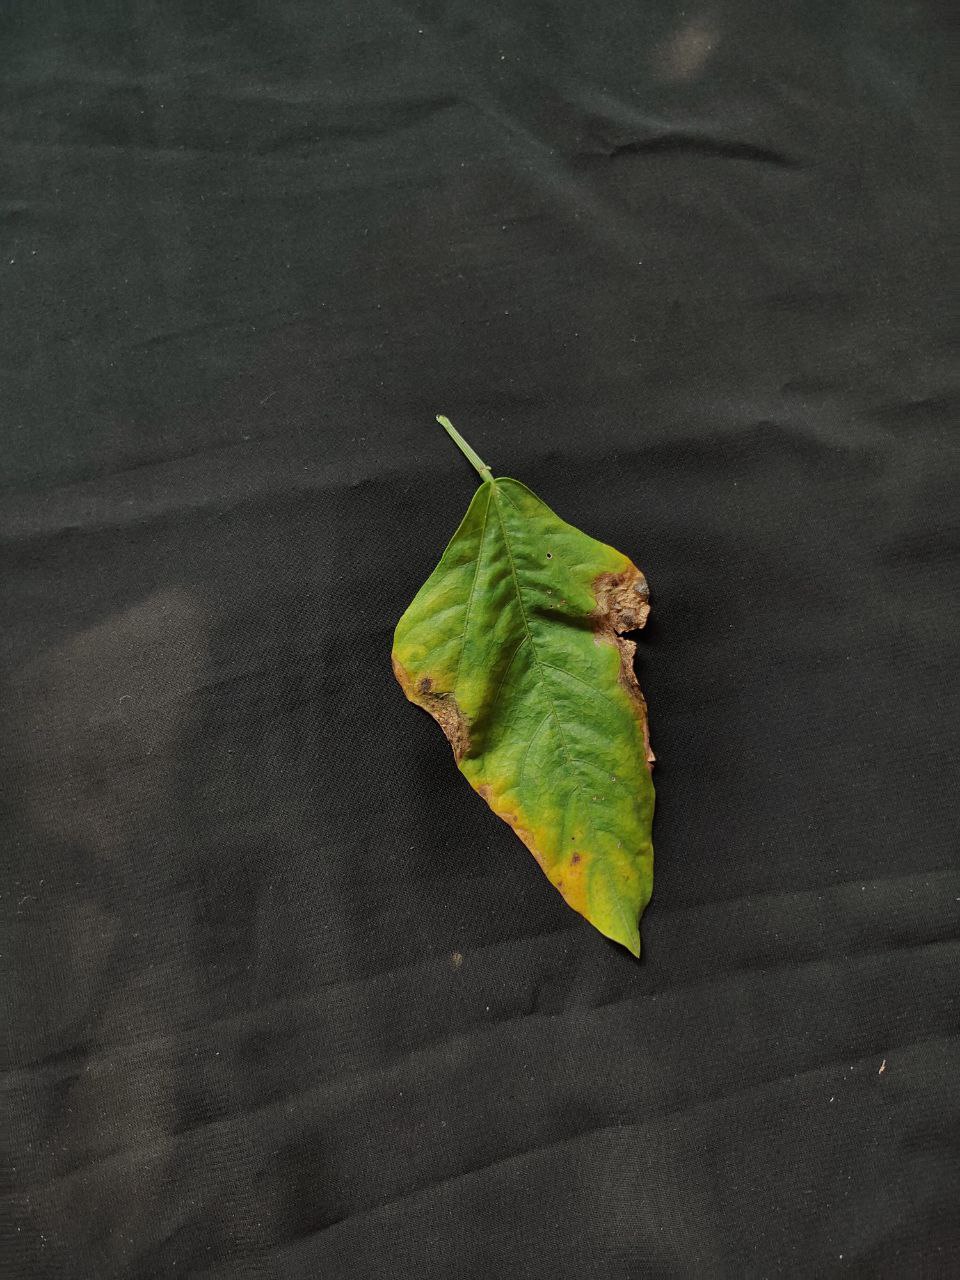
Crop: cowpea
Leaf condition: Bacterial wilt